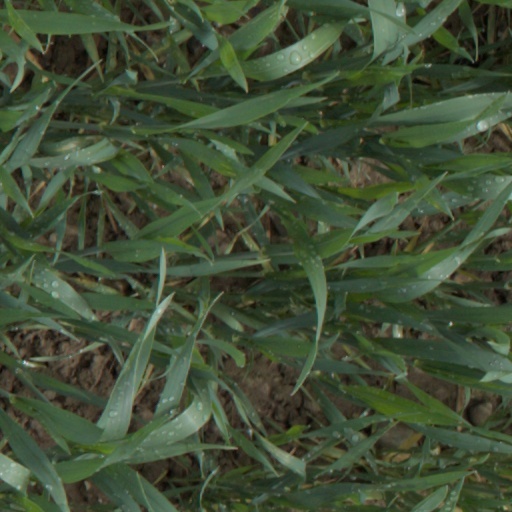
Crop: wheat